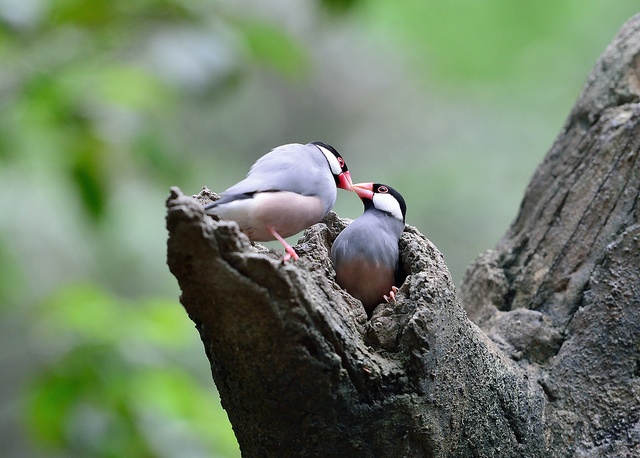
two little bird on a tree touching beaks
a bird and another bird on a tree
Two birds sitting on a tree branch with their beaks kissing
Two birds kiss outside a hold they made in a tree branch
A pair of birds perched on a tree kissing